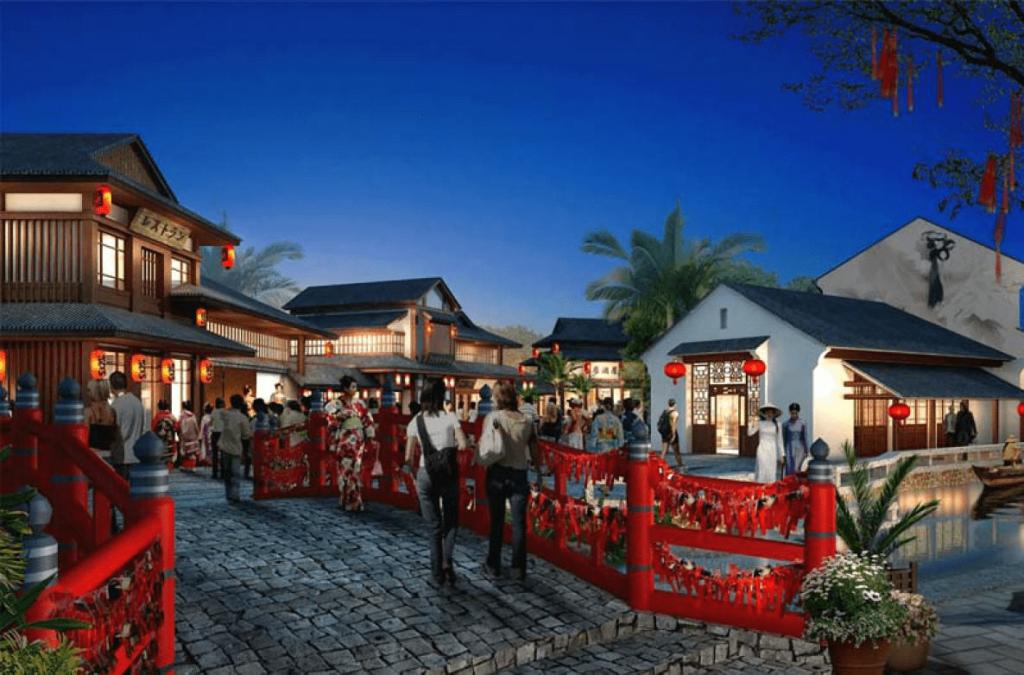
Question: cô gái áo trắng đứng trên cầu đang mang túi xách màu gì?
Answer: đang mang túi xách màu đen